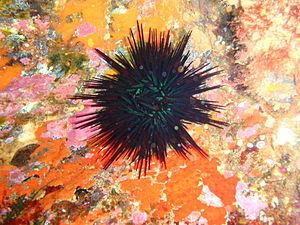
Les Diadematidae forment une famille de grands oursins réguliers aux épines longues et venimeuses. On les trouve principalement dans les mers tropicales.
Centrostephanus est un genre d’oursins réguliers de la famille des Diadematidae.
Centrostephanus rodgersii est une espèce protégée d'échinoderme présente en Australie et en Nouvelle-Zélande.